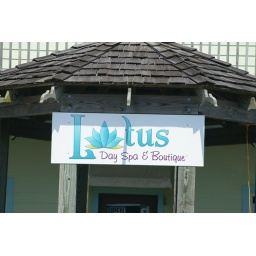
thought the sign was cool and also there are little dolphins all around the roof